Kirke La Shelle

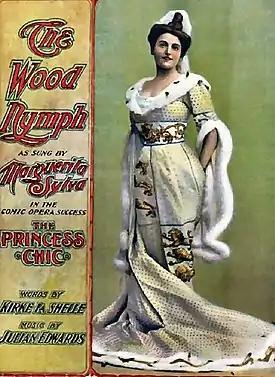
"The Princess Chic" sheet music featuring Marguerita Sylva, c. 1901

That same year La Shelle wrote the book and lyrics for "The Princess Chic", a comic opera composed by Julian Edwards. "The Princess Chic" premiered on New Year's Day 1900 at the Lafayette Square Opera House in Washington D. C. with Minnie Methot in the title role. It then toured to the Columbia Theatre in Boston where it opened on January 16, 1900. During its Boston run, Christie MacDonald replaced Methot as Princess Chic due to a nagging injury in early February 1900. She continued to play the role for its Broadway premier at the Casino Theatre some three weeks later. After closing early in March 1900 "The Princess Chic" embarked on a road tour that, over the next several seasons, would see the Princess Chic of Normandy played by MacDonald, Marguerite Sylva, Maude Lillian Berrl and Vera Michelena.